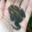
Label: frog